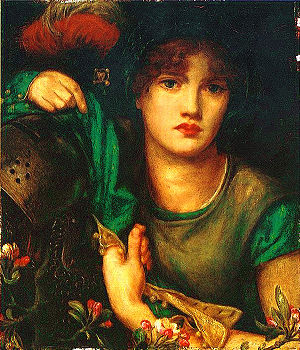
Greensleeves
"""My Lady Greensleeves"" som afbildet i et maleri af Dante Gabriel Rossetti fra 1864"
Greensleeves er en berømt engelsk folkesang. Den stammer fra renæssancen og er en af de ældste sange, som er almindelig kendt blandt folk i Europa. Allerede i det 16. århundrede stod den opført i en sangbog. Melodien er også blevet brugt til andre tekster, blandt andet julesange.